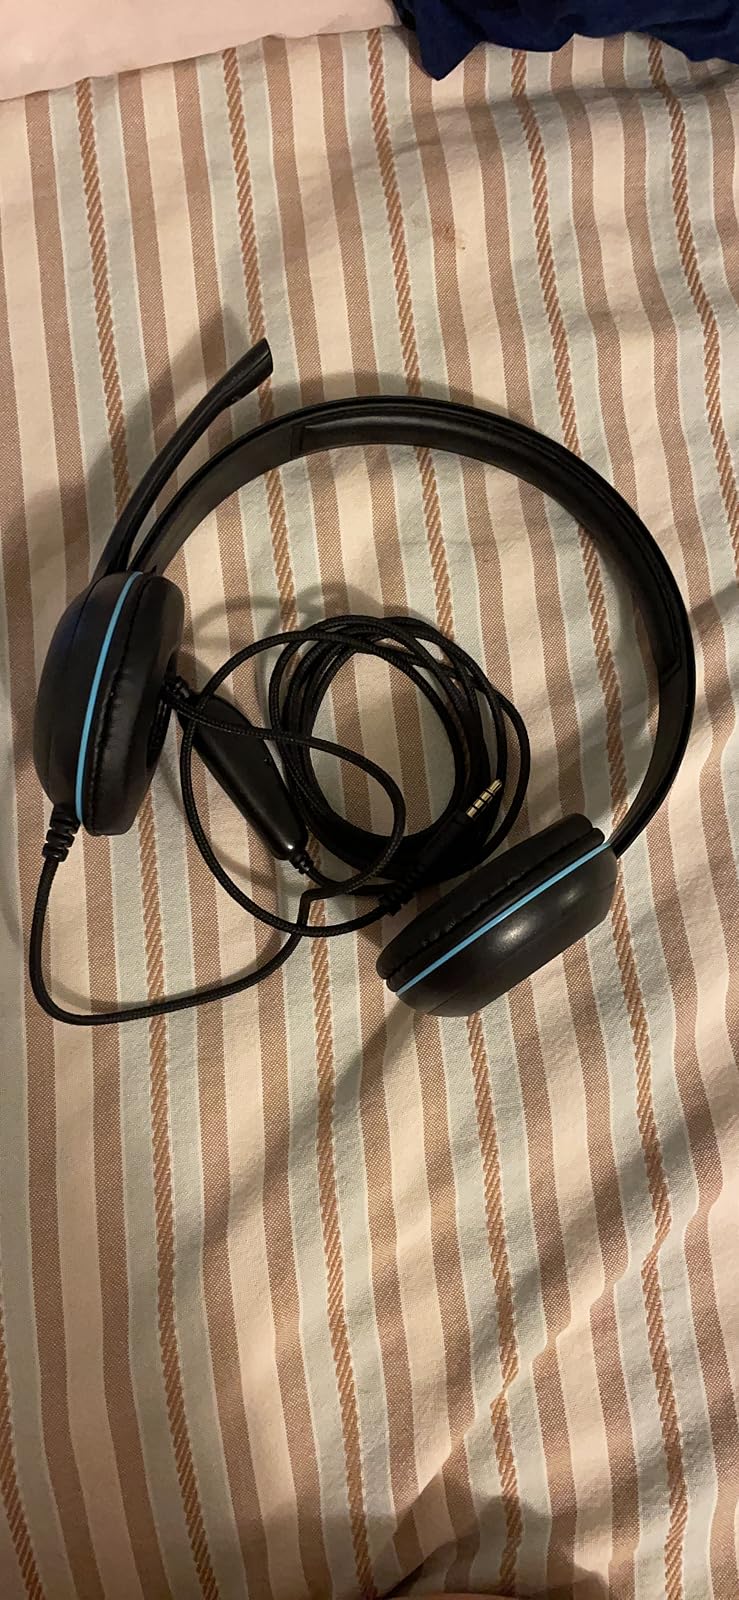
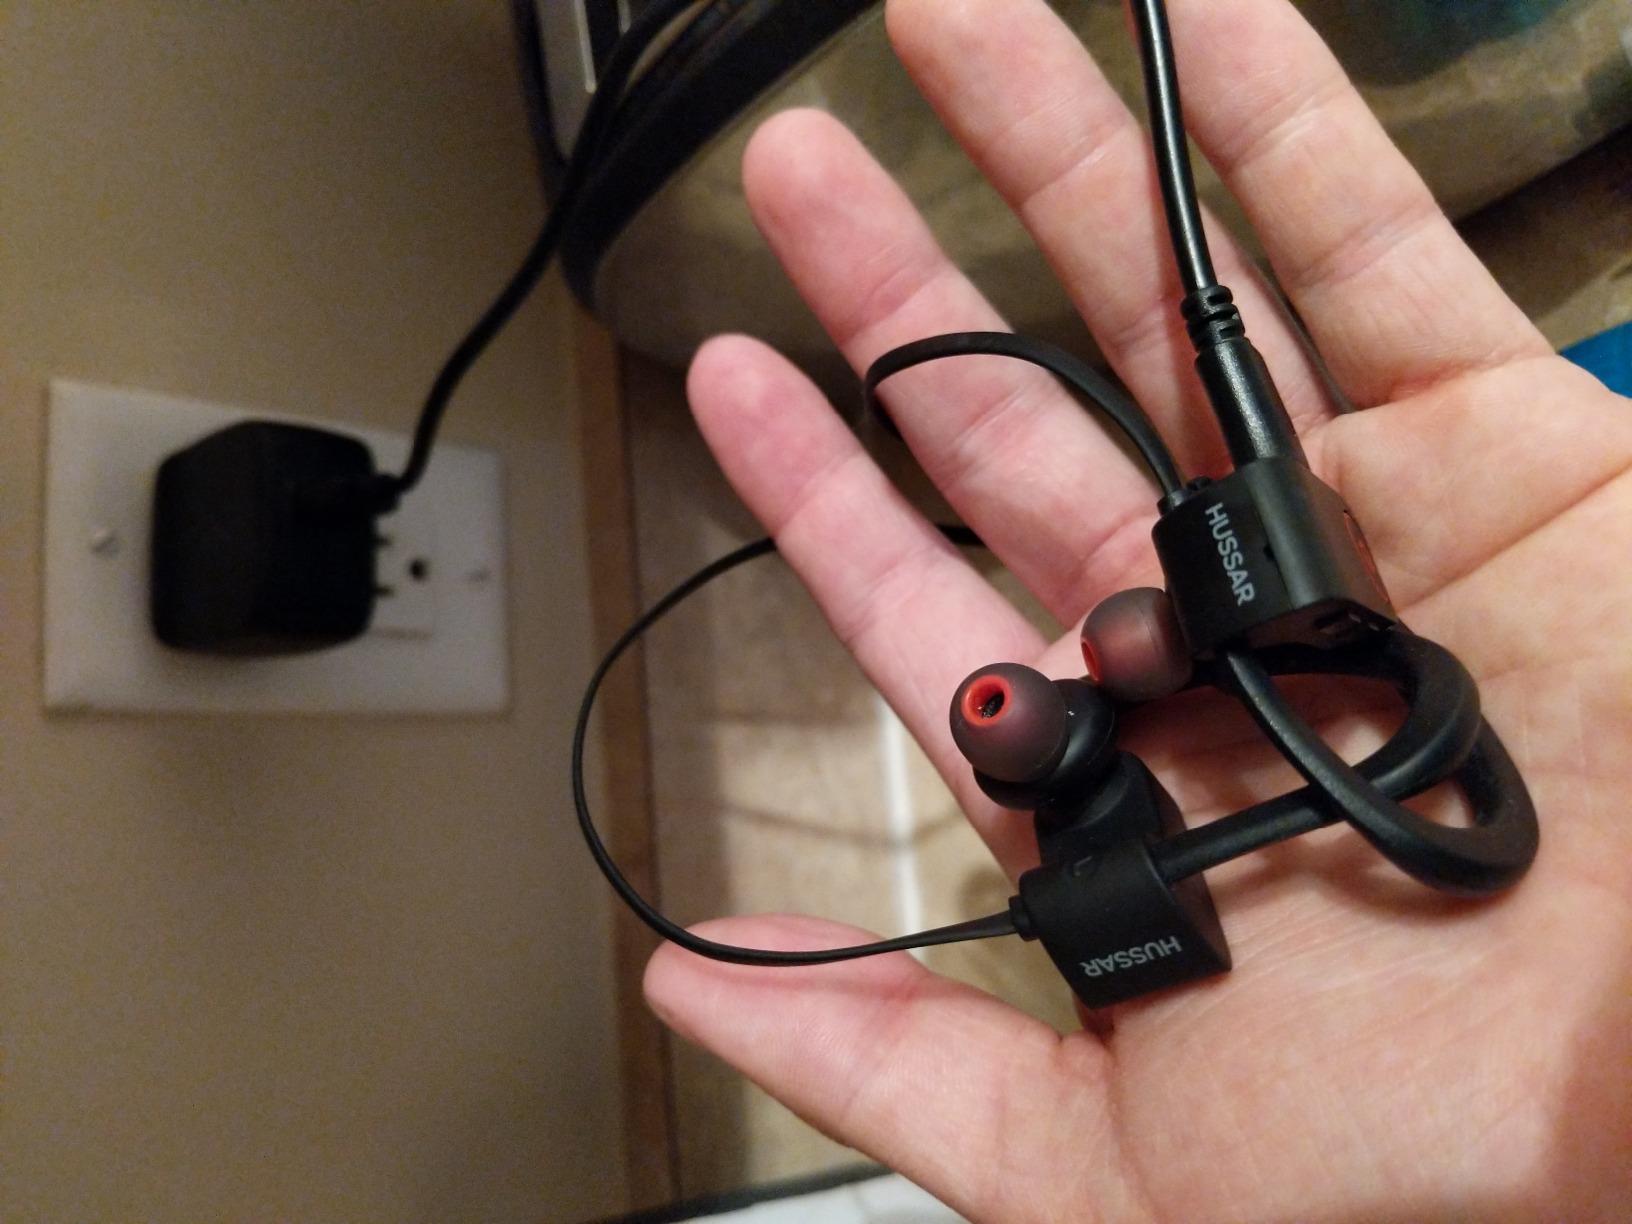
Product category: headphones
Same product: no